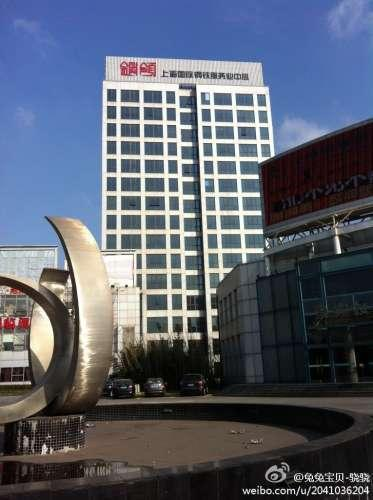
地标名称：钢领
所在城市：上海市·宝山区